Denny Hamlin

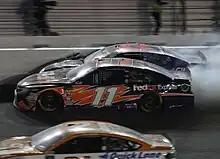
Hamlin battling Bubba Wallace for second at the 2018 Daytona 500

In 2018, Denny Hamlin began the season with a third-place finish at the Daytona 500. Despite not winning any races during the regular season, he secured a playoff spot by maintaining consistency, achieving seven top-five finishes and 14 top-10s. However, Hamlin was eliminated in the Round of 16 after finishing outside the top 10 at Las Vegas, Richmond, and the Charlotte Roval. He ended the season in 11th place in the final point standings, marking his first time outside the top ten since 2013, when he missed four races due to injury. This was also the first season in his career without a victory, ending a 12-season streak of winning at least one race, which dated back to his rookie year in 2006 when he won both Pocono races, up until his victory at New Hampshire in July and his second Southern 500 win in 2017.